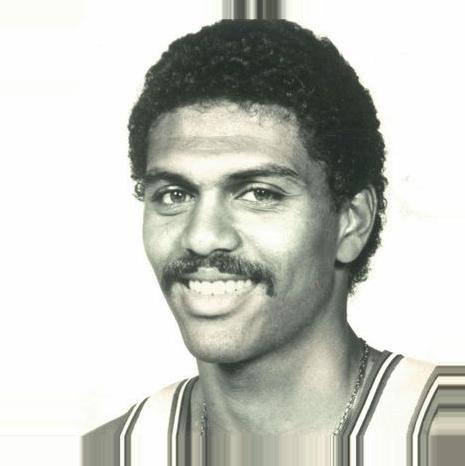
Age: 21